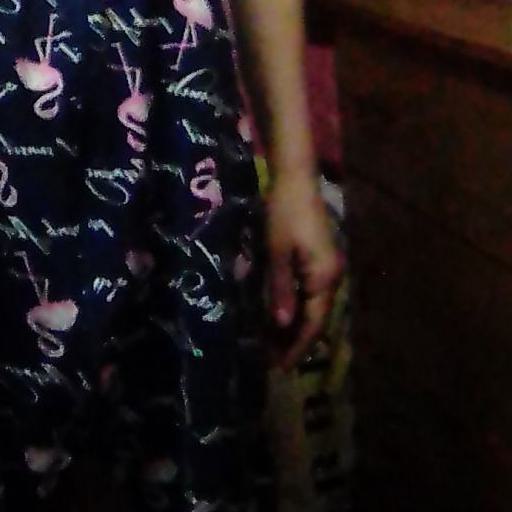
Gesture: no_gesture